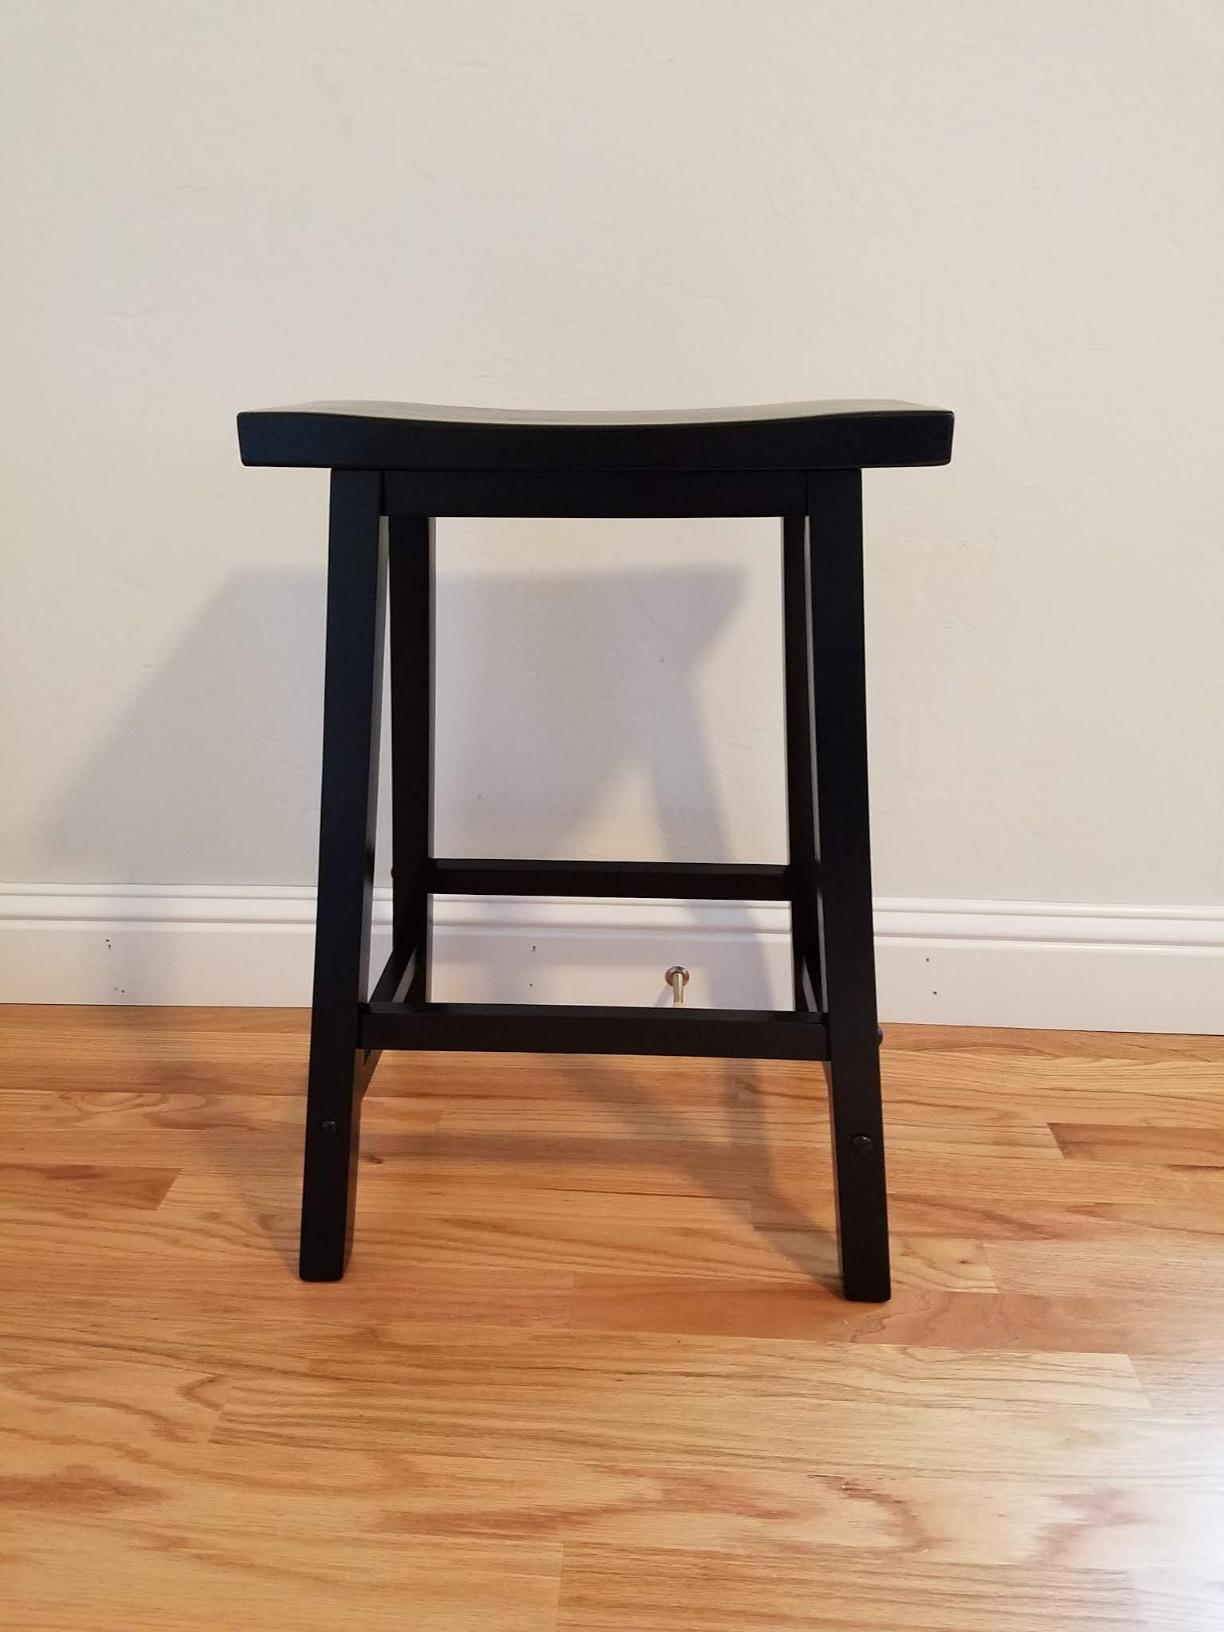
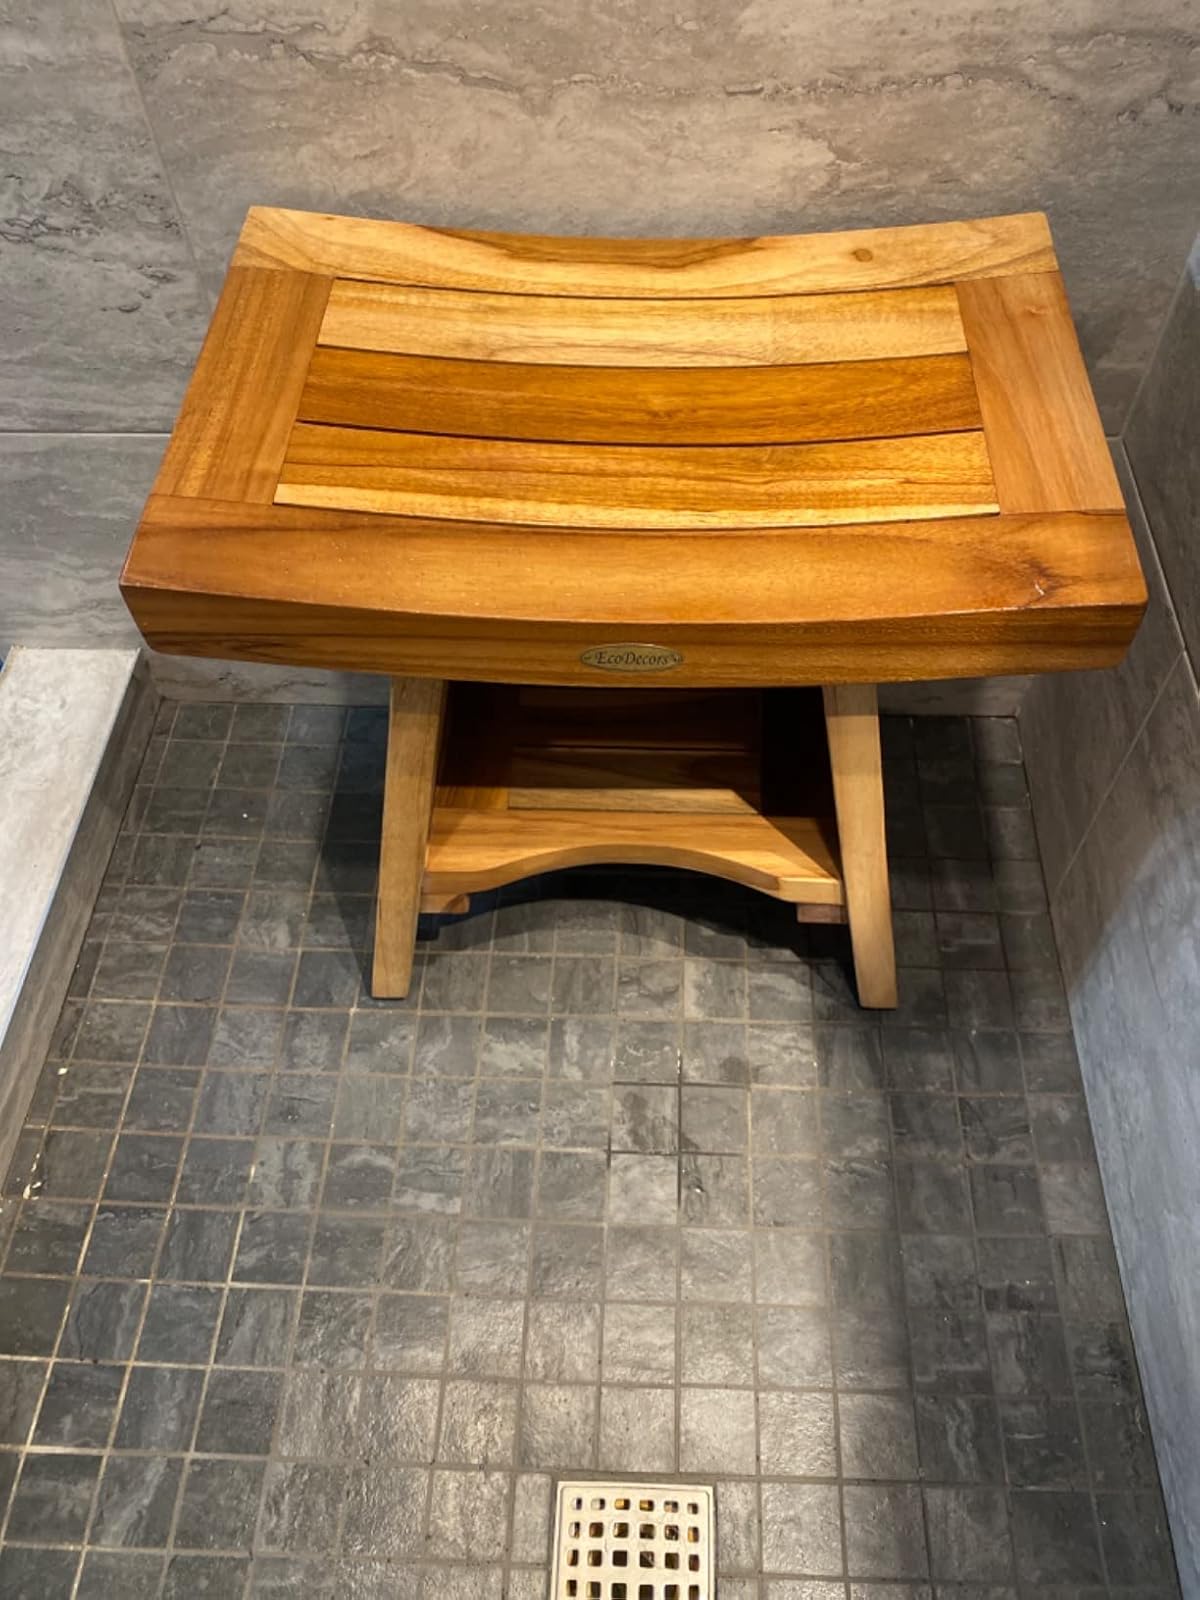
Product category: stool
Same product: no